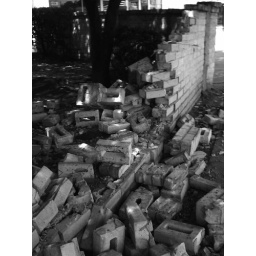
I think a car might have knocked over this wall that was along Guadalupe.